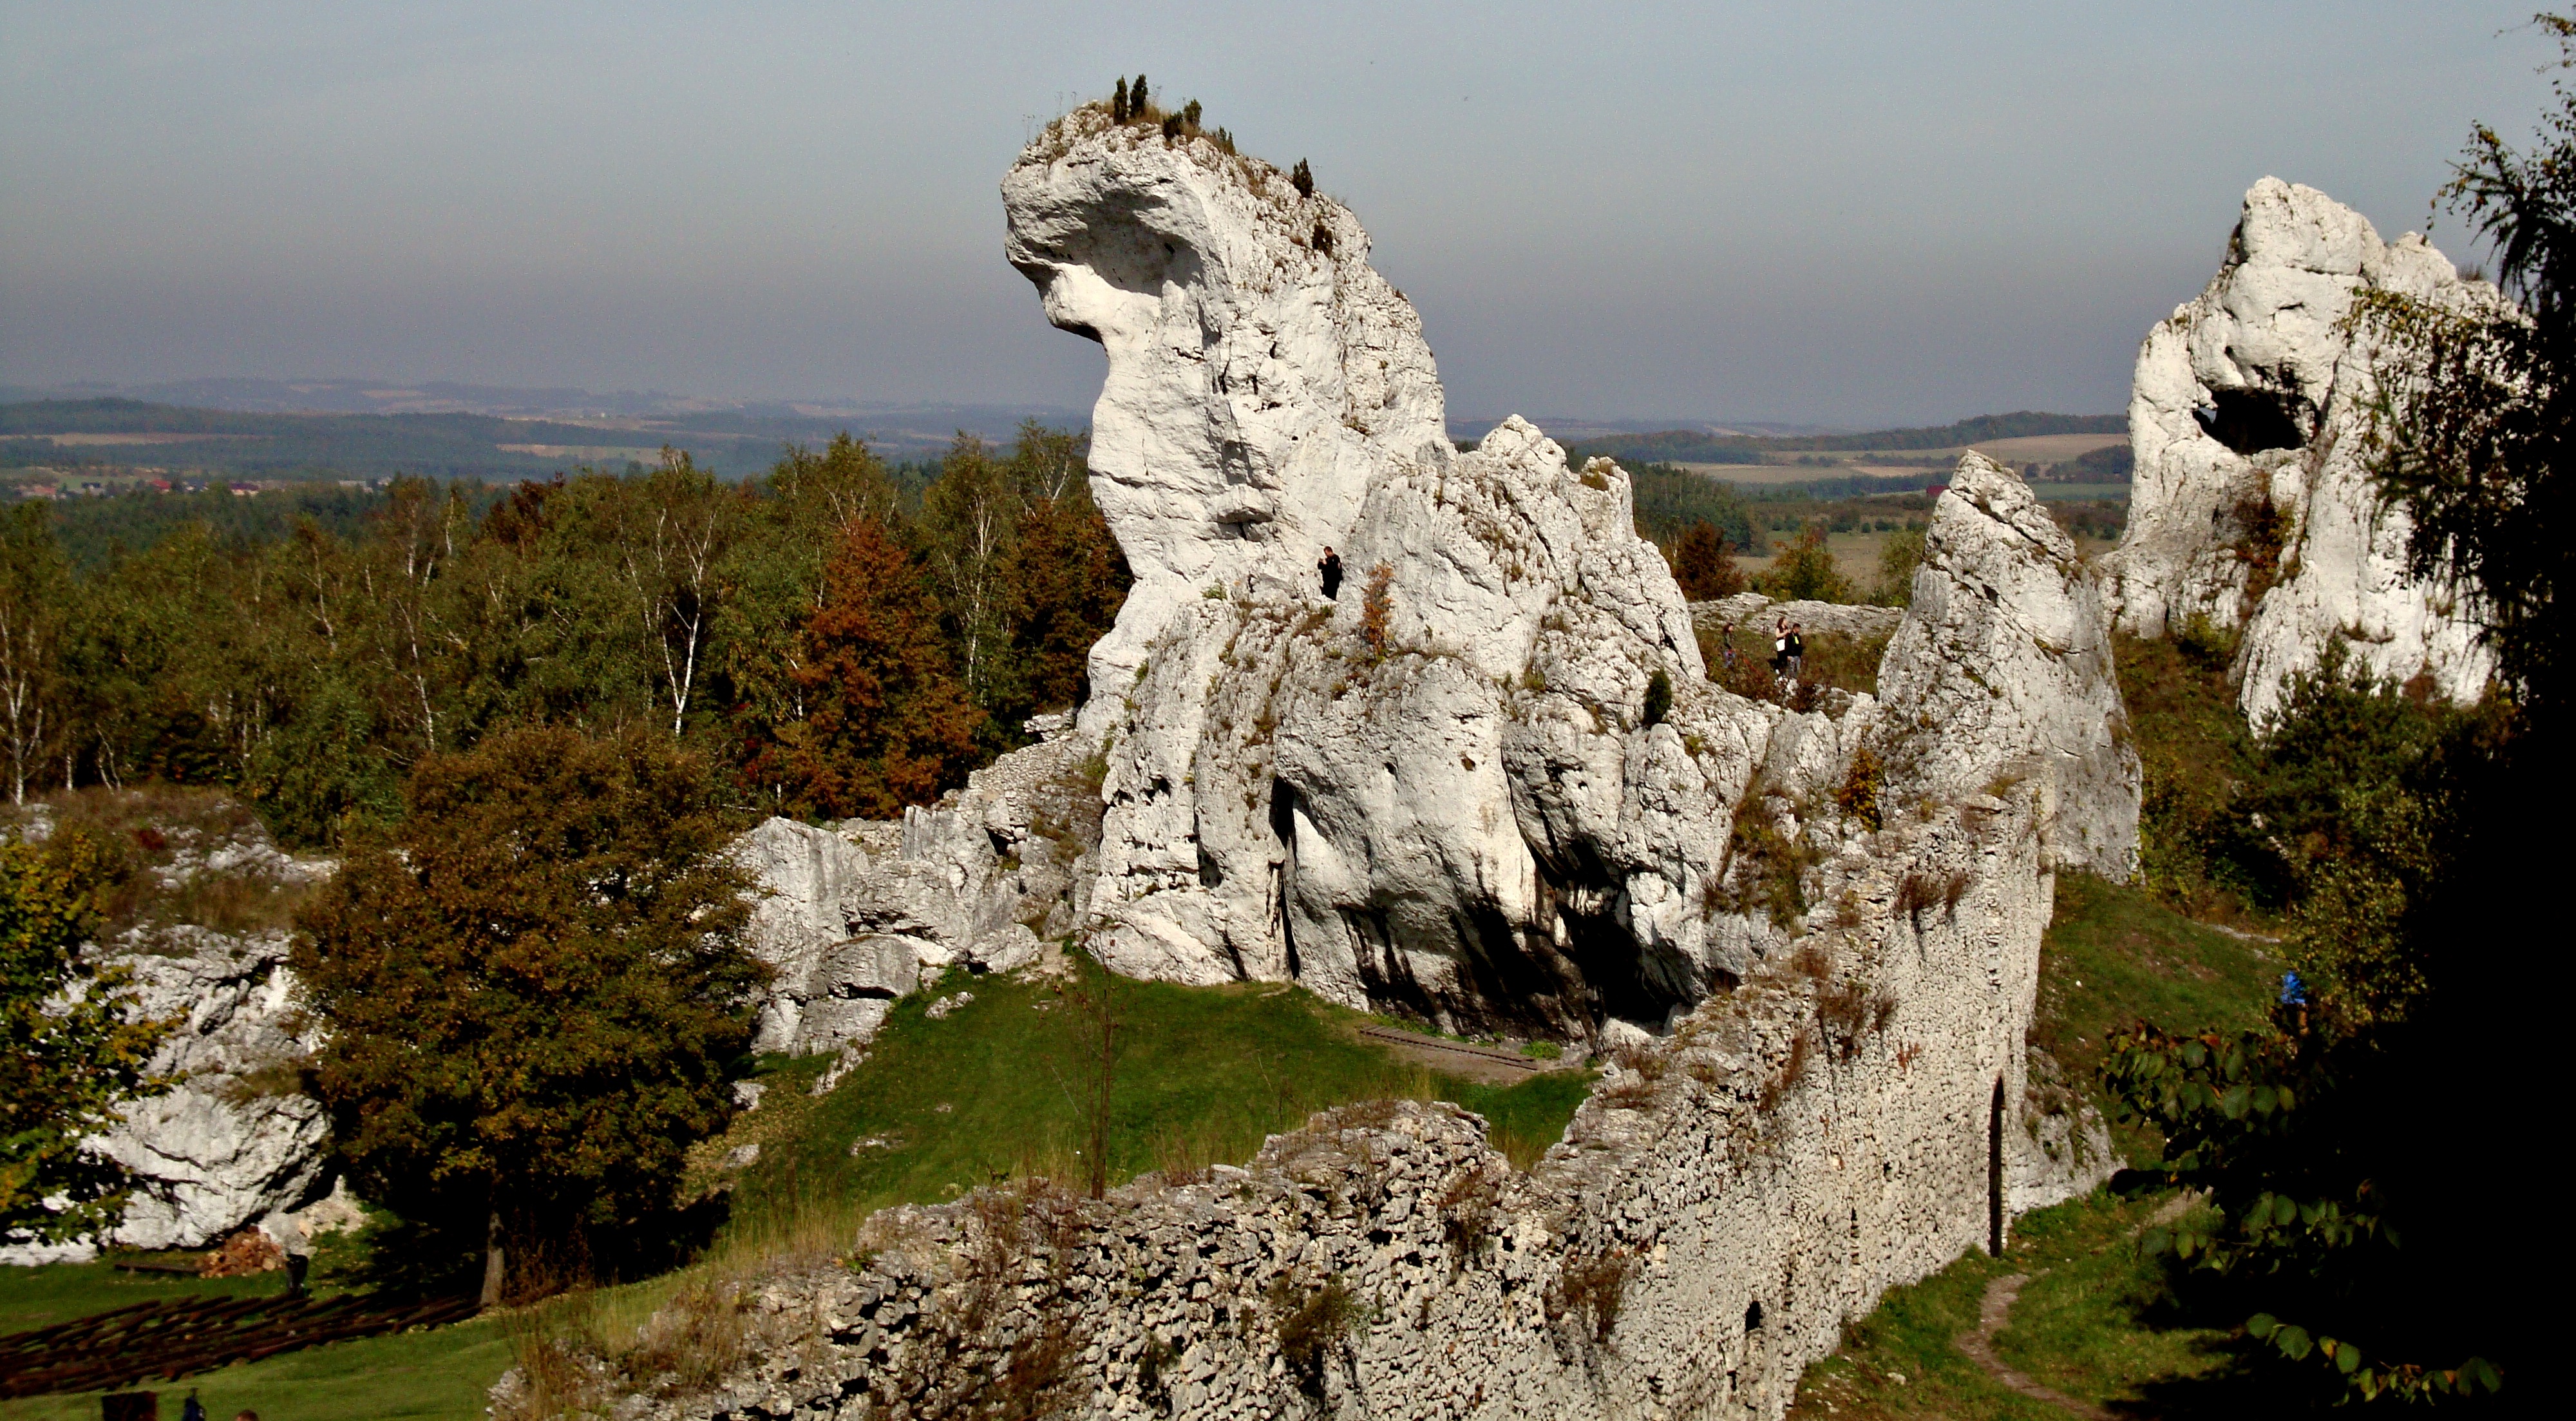
nature, rock, mountain, mountain range, formation, climbing, terrain, rocks, geology, ruins, poland, landscapes, ogrodzieniec, jura krakowsko czestochowa, ancient history